Integrase

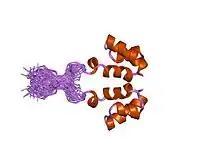
solution structure of the N-terminal Zn binding domain of HIV-1 integrase (e form), NMR, 38 structures

Retroviral integrase (IN) is an enzyme produced by a retrovirus (such as HIV) that integrates (forms covalent links between) its genetic information into that of the host cell it infects. Retroviral INs are not to be confused with phage integrases (recombinases) used in biotechnology, such as λ phage integrase, as discussed in site-specific recombination.